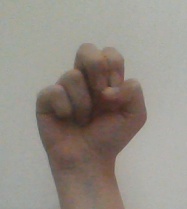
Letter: gaaf